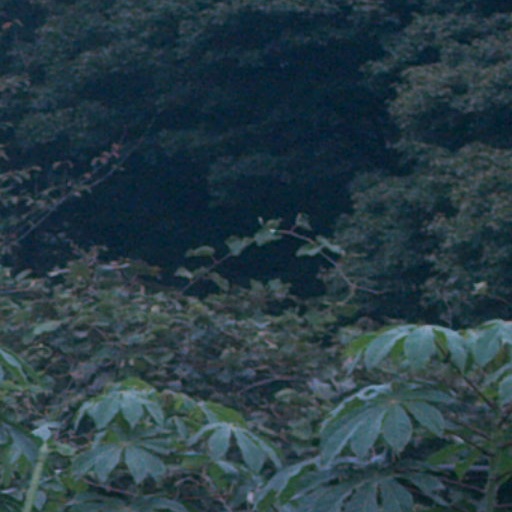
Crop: cassava